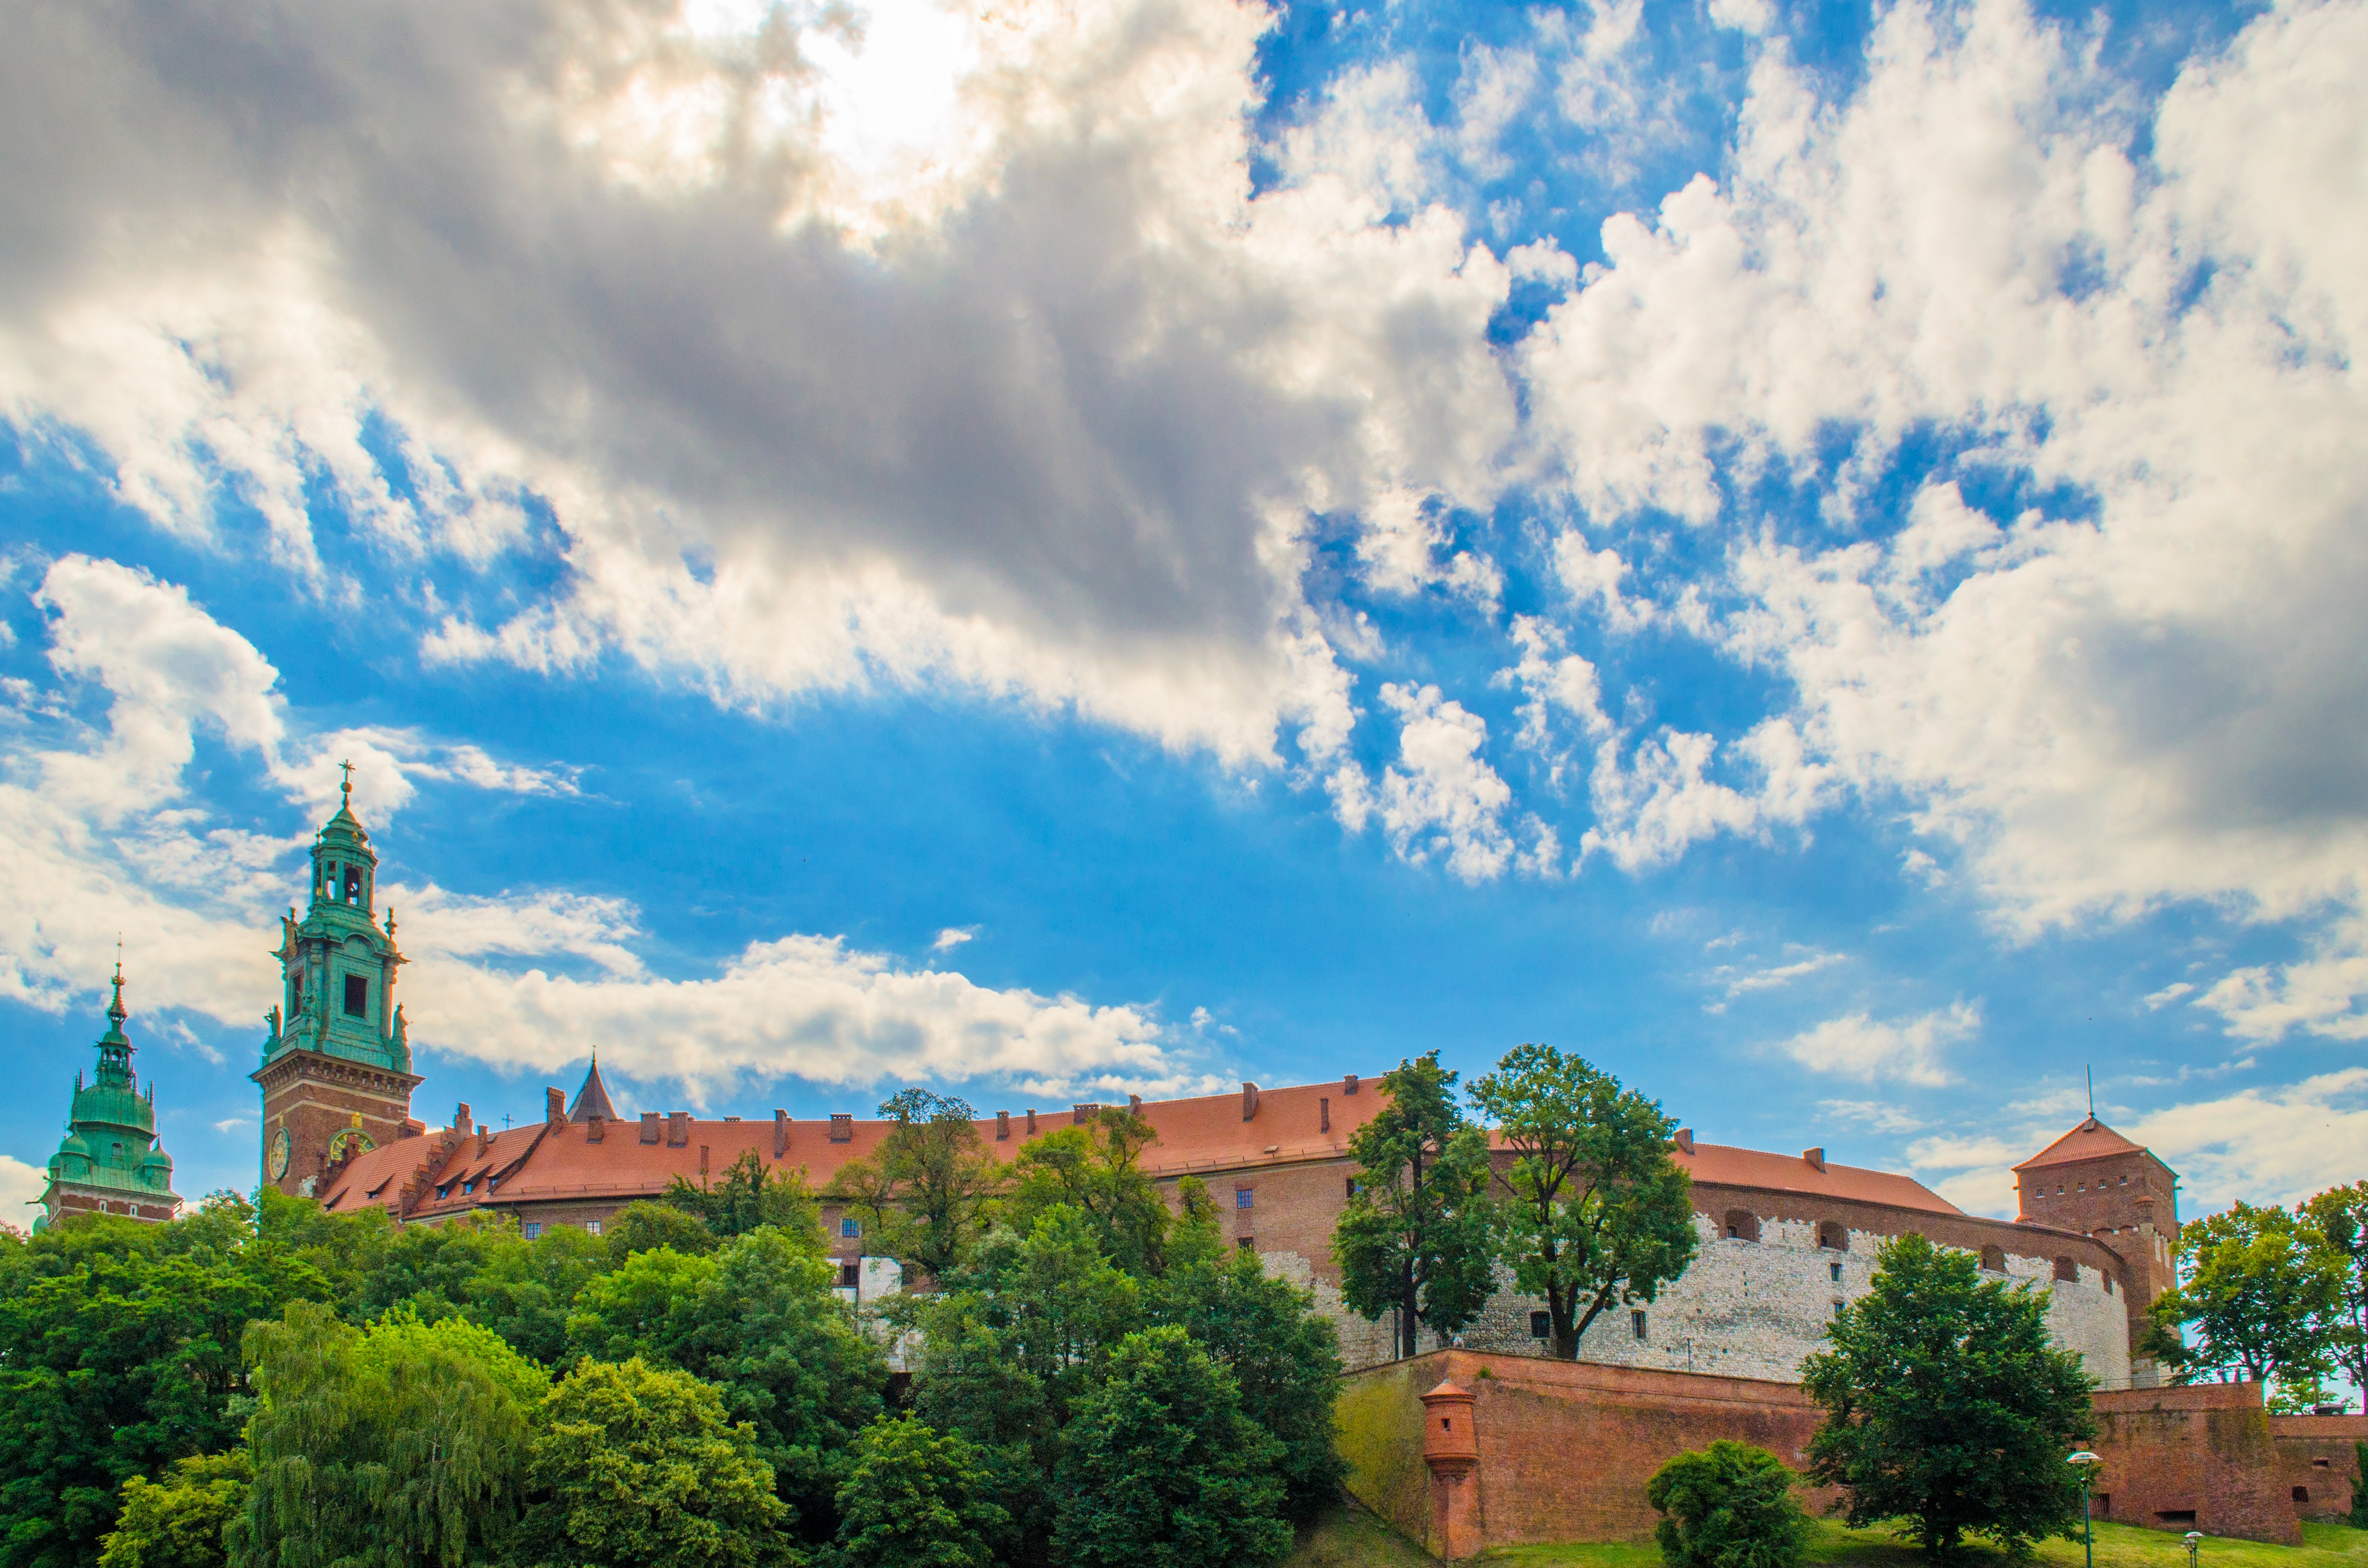
tree, horizon, cloud, architecture, sky, skyline, city, cityscape, panorama, europe, tower, castle, tourism, blue sky, trees, clouds, fortress, poland, estate, krakow, red brick, rural area, wawel, residential area, human settlement